Steve Harrick

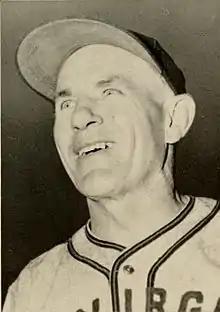
Harrick from "The Monticola", 1948

Stephen Harrick (December 26, 1896 – December 7, 1988) was an American football, baseball, and wrestling coach. He served as the head football coach at West Virginia University Institute of Technology—known as New River State College until 1941—from 1935 to 1946, compiling a record of 34–39–1. Harrick was also the head baseball coach at West Virginia University, tallying a mark of 334–160.